L Line (RTD)

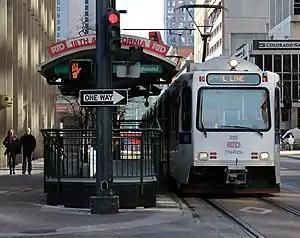
Northbound L Line train at 18th & California station

The L Line is a light rail line which is part of the light rail system operated by the Regional Transportation District in the Denver–Aurora Metropolitan Area in Colorado. The L Line opened as part of a service change in 2018 and is formed by a truncated section of the D Line, which formerly served the route.